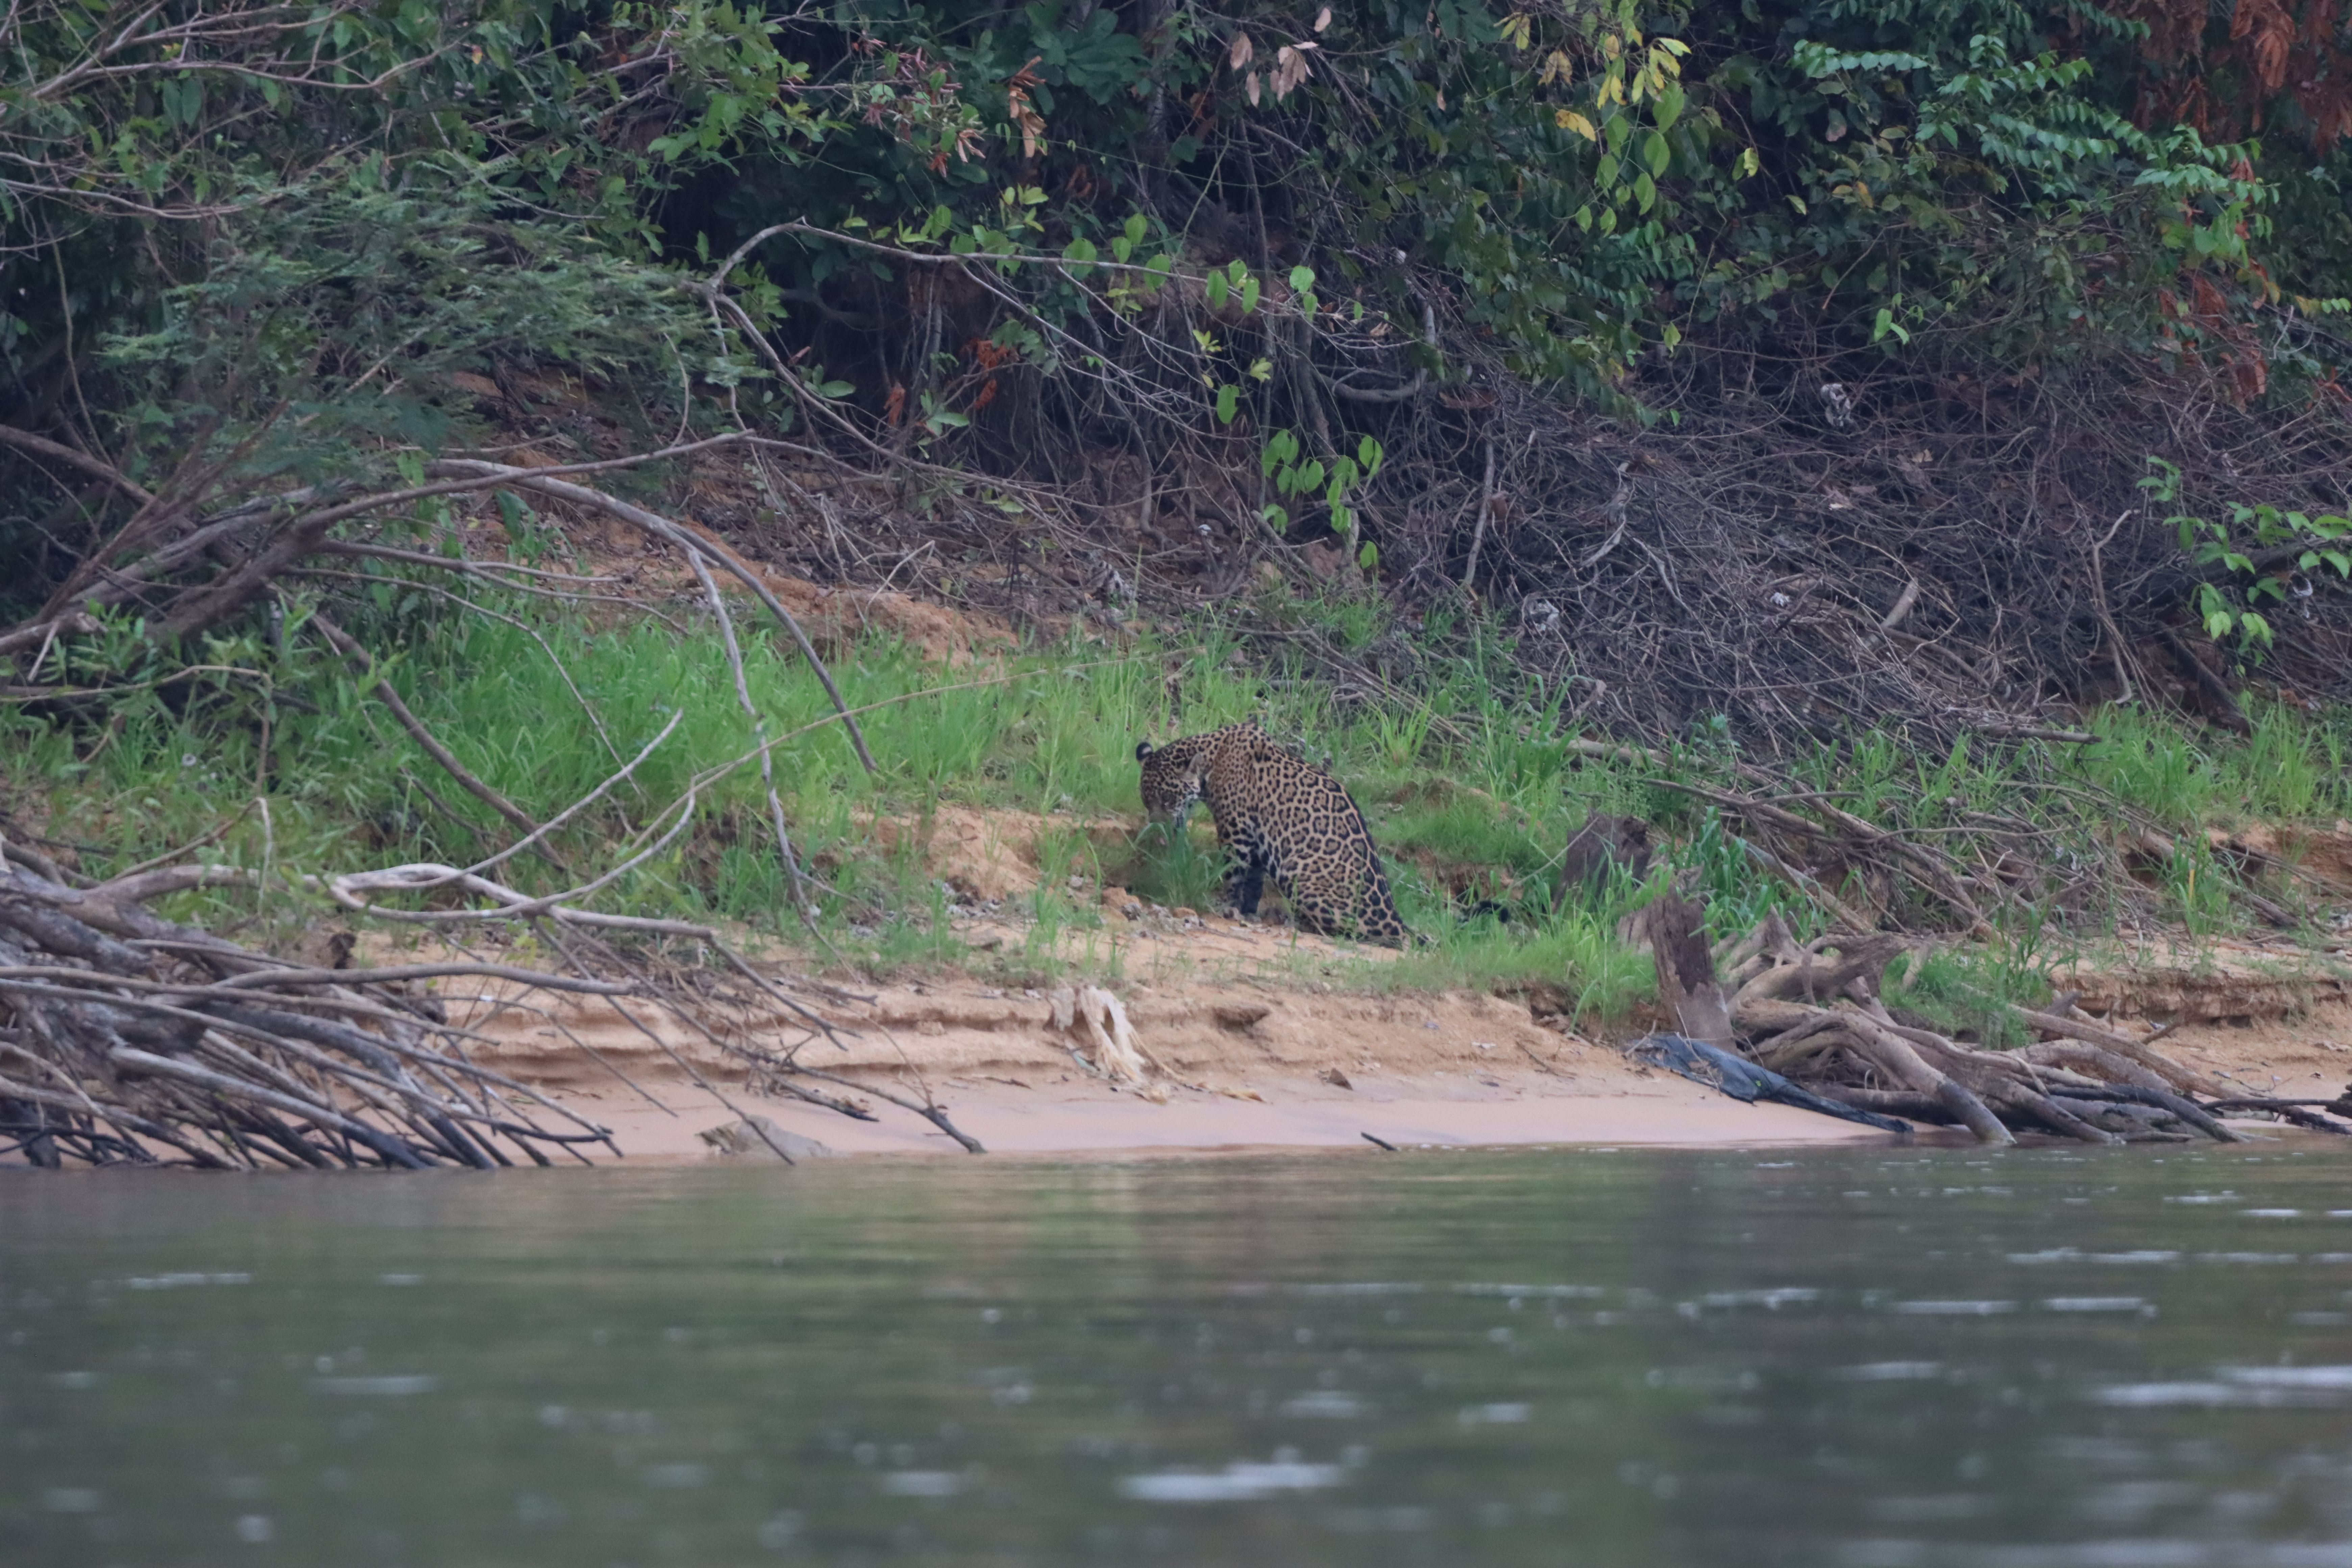
Jaguar: Ariely